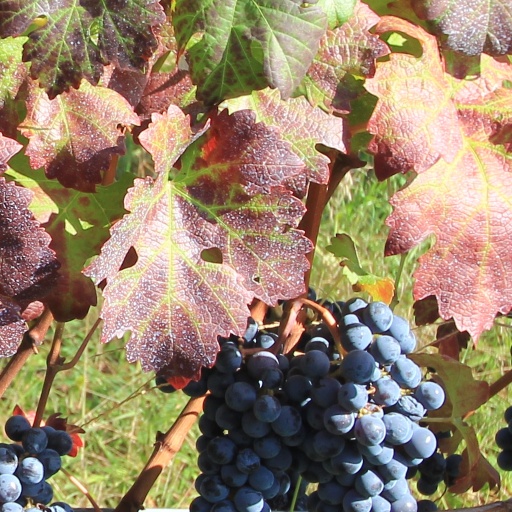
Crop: grape